Lithuanian folk music

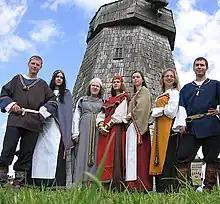
Vaiguva, a Lithuanian folklore band

Sutartinės (from the word "sutarti"—to be in concordance, in agreement, singular "sutartinė") are highly unique examples of folk music. They are an ancient form of two and three voiced polyphony, based on the oldest principles of multivoiced vocal music: heterophony, parallelism, canon, hocket, and free imitation. Most of the sutartinės' repertoire was recorded in the 19th and 20th centuries, but sources from the 16th century on show that they were significant along with monophonic songs. At present the sutartinės have almost become extinct as a genre among the population, but they are fostered by many Lithuanian folklore ensembles.